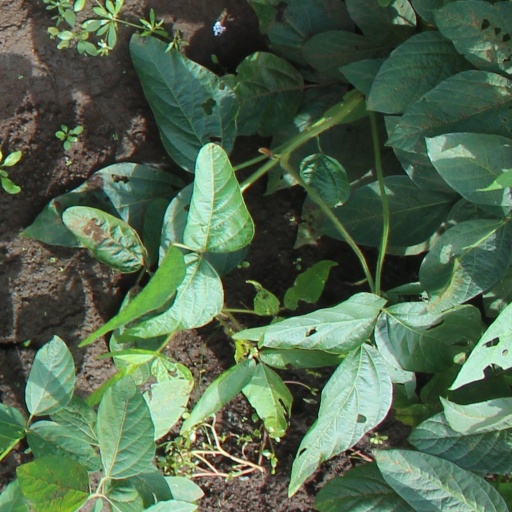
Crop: soybean